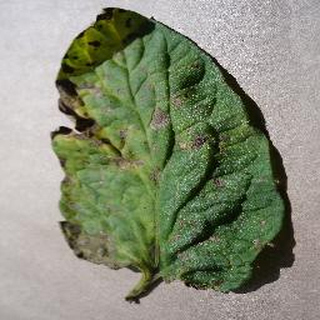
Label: tomato_early_blight